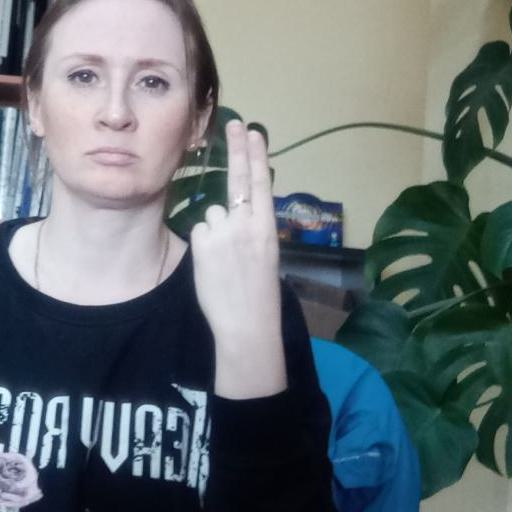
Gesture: two_up_inverted